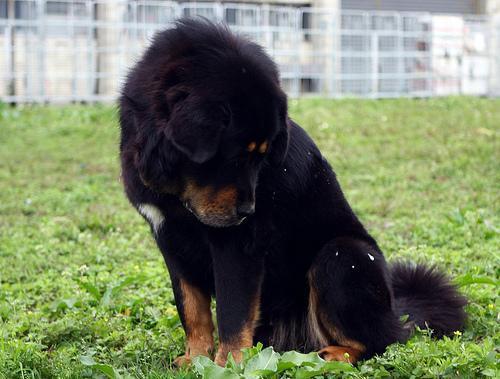
Tibetan_mastiff